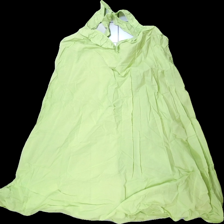
View: front
Type: Dress
Category: Ladies
Brand: Missing
Colors: Green
Material: 100% cotton
Cut: Regular, V-collar
Season: All
Price range: <50
Recommended usage: Reuse